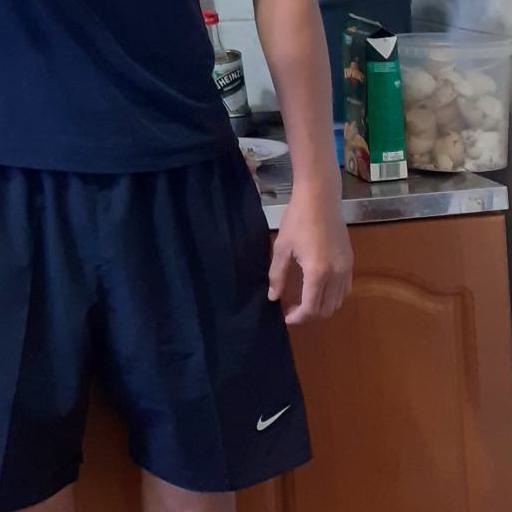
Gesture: no_gesture